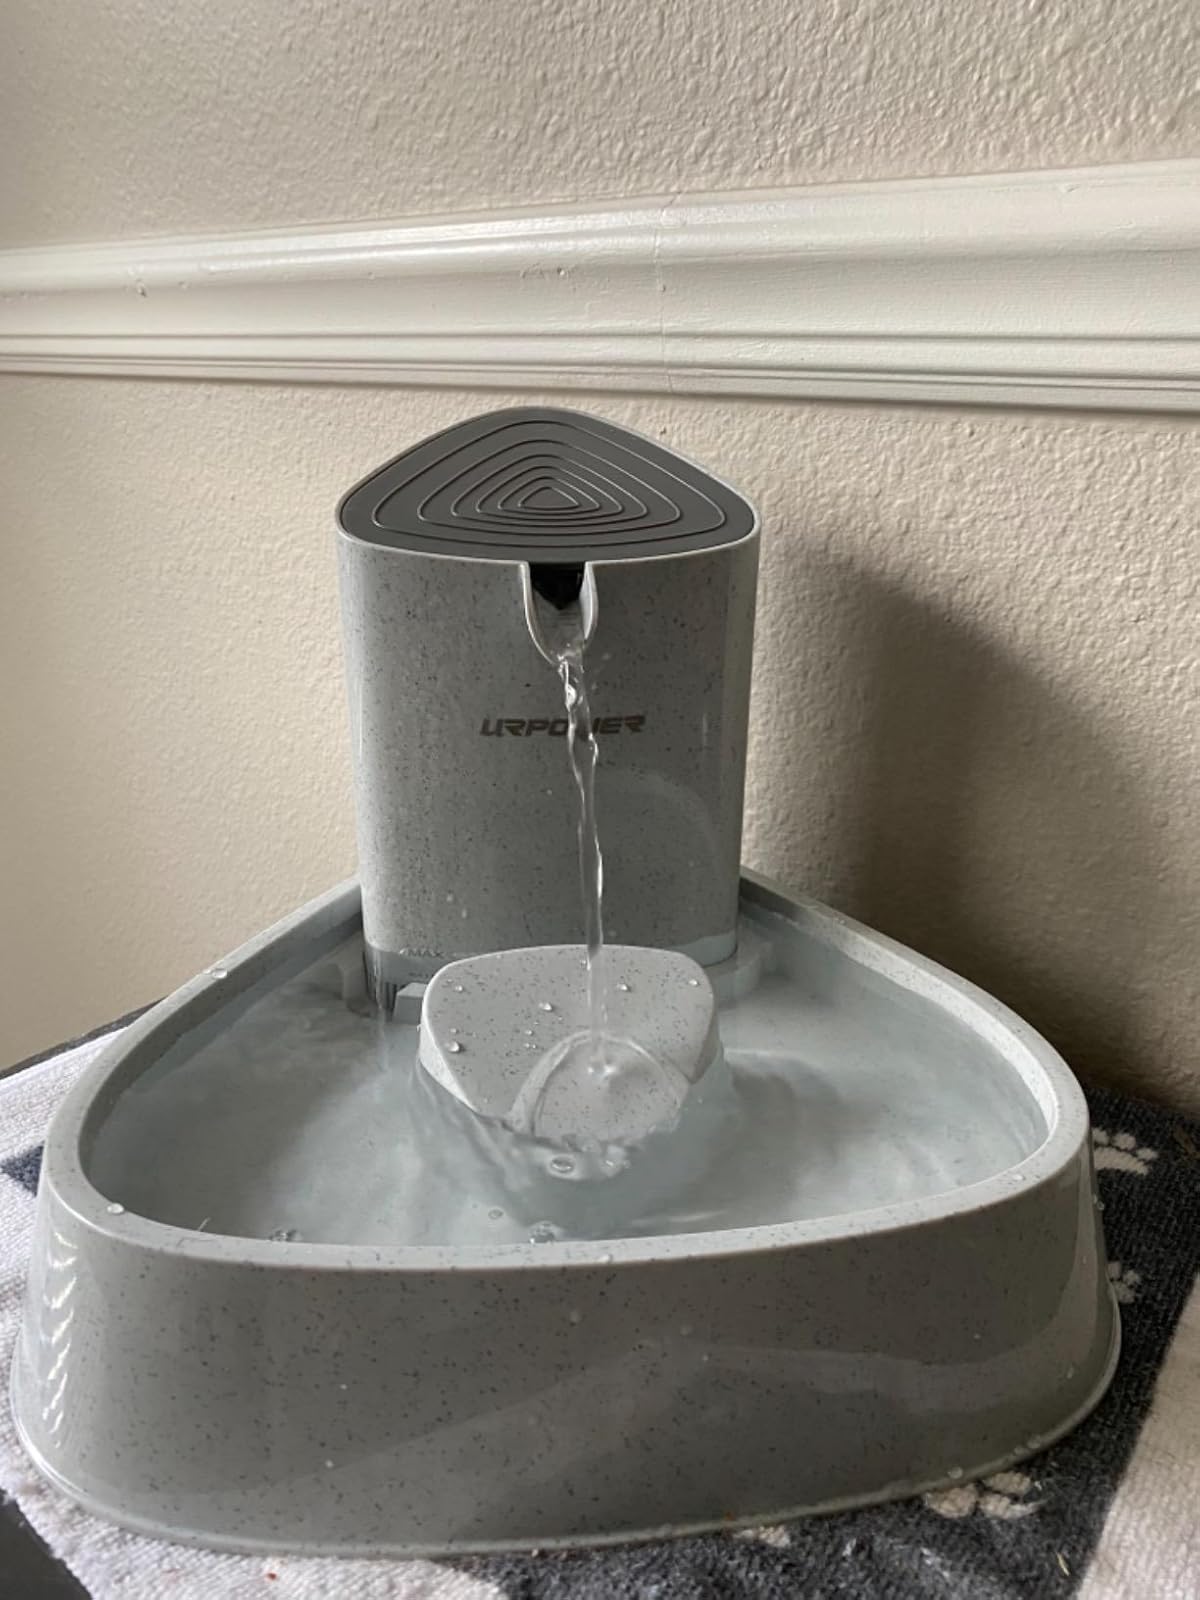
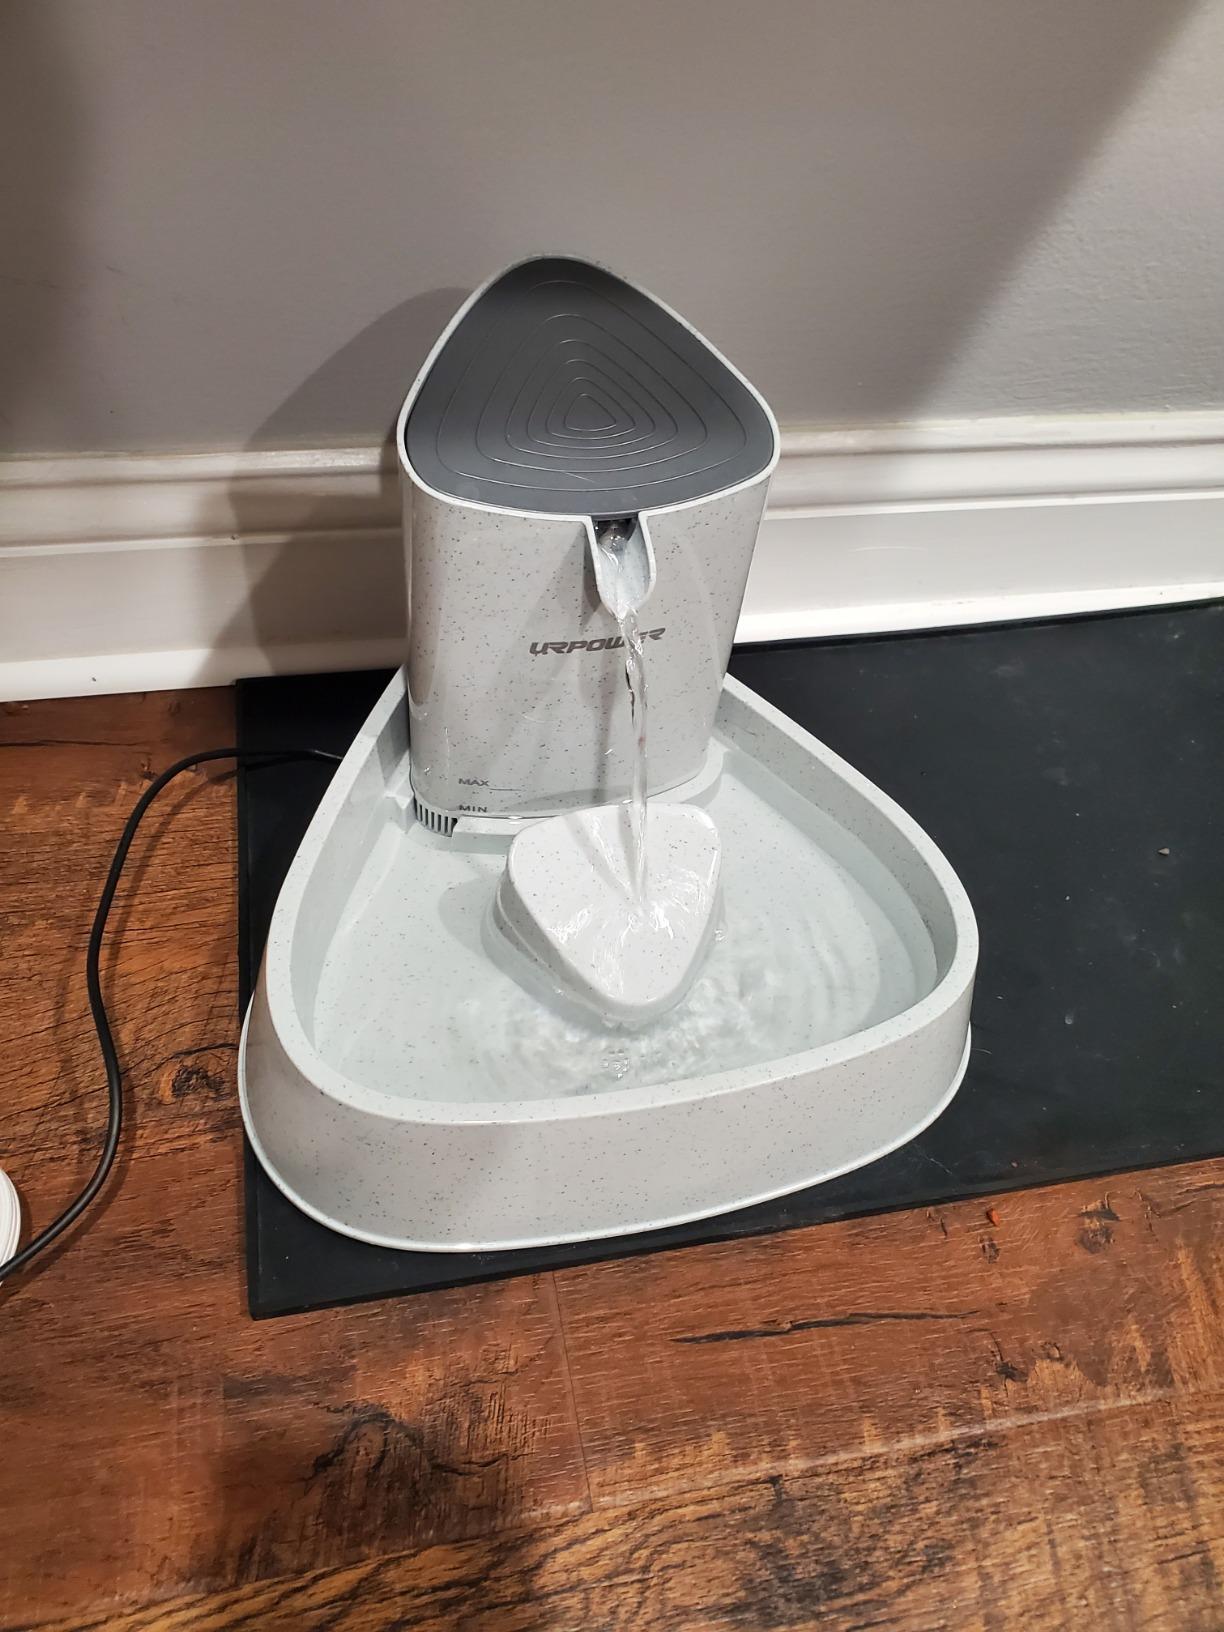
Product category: items_bowl
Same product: yes